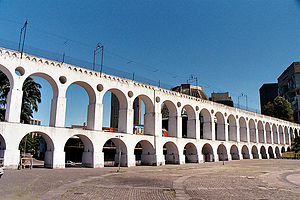
Carioca Akvædukt
Carioca Akvædukten i centrum af Rio de Janeiro
Carioca Akvædukt er en akvædukt i byen Rio de Janeiro i Brasilien. Akvædukten blev bygget i midten af det 18. århundrede for at fragte ferskvand fra Cariocafloden til byens indbyggere. Det er et imponerende eksempel på kolonial arkitektur og ingeniørvirksomhed.